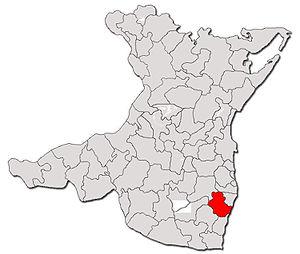
23 August est une commune de Roumanie, dans le județ de Constanța.